Ottó Baditz

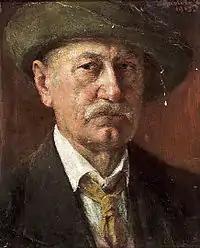
Self-portrait (1913)

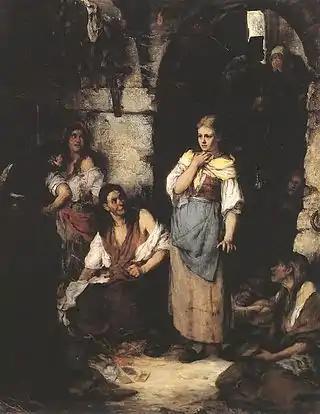
Women in the Prison (1899), his most often reproduced painting.

Ottó Baditz, (19 March 1849, in Tótkeresztúr – 21 April 1936, in Magyarkeresztúr) was a Hungarian painter and illustrator who specialized in scenes with women and children.